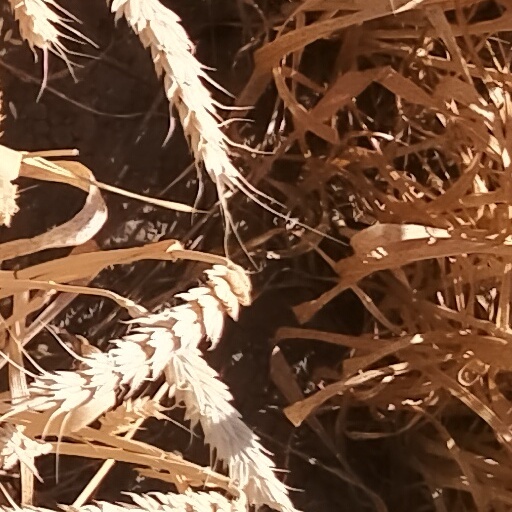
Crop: wheat